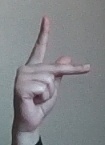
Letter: dha